John J. Danilovich

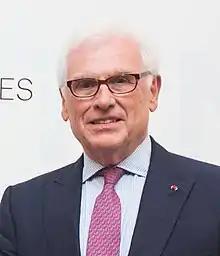
Danilovich in December 2017

John Joseph Danilovich (born 25 June 1950) is an American business executive who was secretary general of the International Chamber of Commerce from 2014 – 2018. He previously held roles as a senior United States government executive, diplomat, and ambassador.